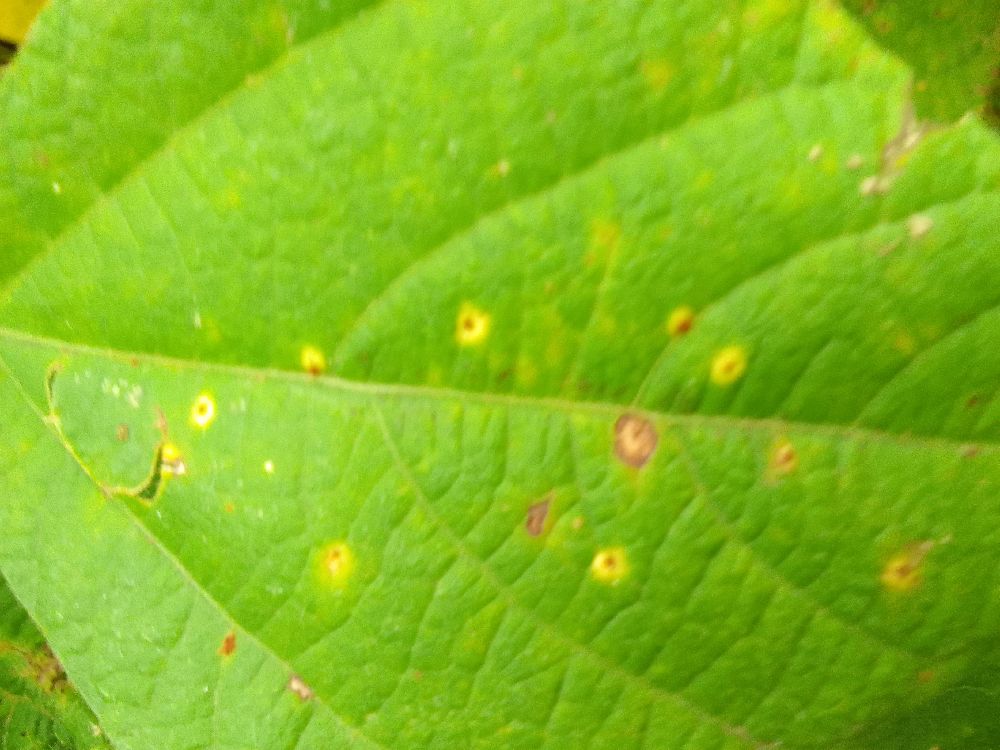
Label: rust